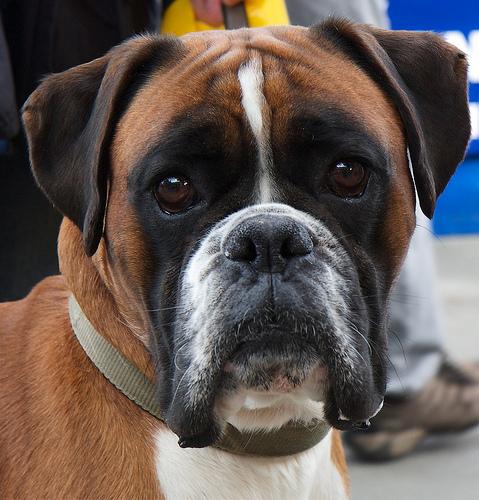
Breed: boxer